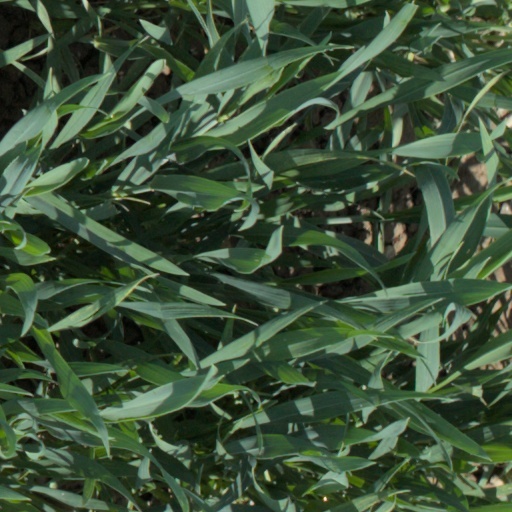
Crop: wheat